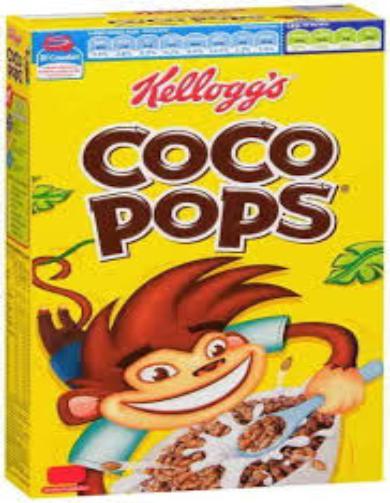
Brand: Coco Pops
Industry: Food